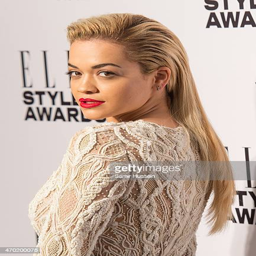
pop artist attends awards at embankment